Jody Fleisch

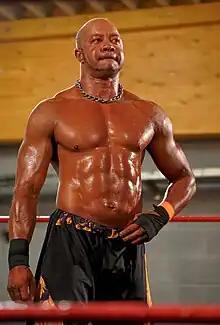
Fleisch in 2022

Jerome Fleisch (born 2 April 1980) is an English retired professional wrestler, better known by his ring name Jody Fleisch. He is best known for his work with the Frontier Wrestling Alliance, One Pro Wrestling and Real Quality Wrestling. He worked for independent promotions all over the world, having appeared for the likes of Pro Wrestling Guerrilla, Progress Wrestling, Insane Championship Wrestling, WhatCulture Pro Wrestling, Ring of Honor, Total Nonstop Action Wrestling, Preston City Wrestling, Westside Xtreme Wrestling, Absolute Intense Wrestling, All Star Wrestling, Chikara, British Championship Wrestling, Revolution Pro Wrestling, Over the Top Wrestling and many others.